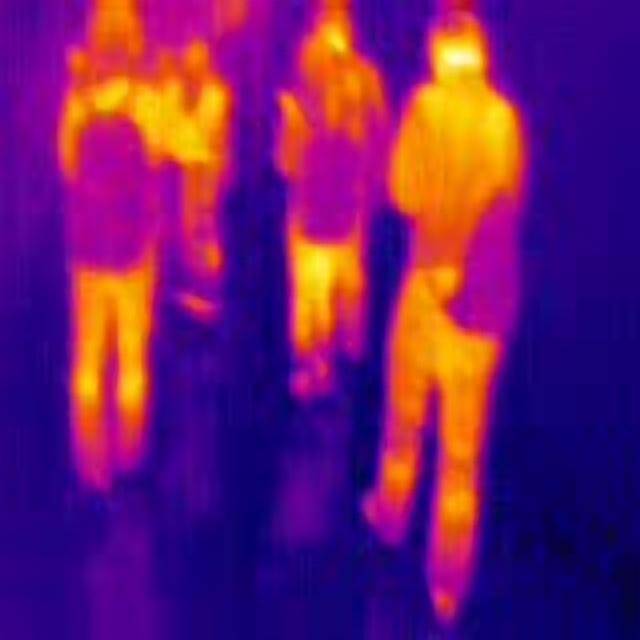
Detected objects:
label: person
label: person
label: person
label: person
label: person